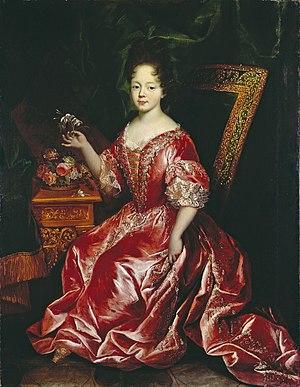
Louis Ferdinand Elle le jeune né en 1649 à Paris, mort en 1717 à Rennes est peintre du roi de France, membre de l'académie royale de peinture et de sculpture à partir de 1681.